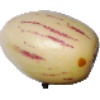
Label: pepino